Selvage

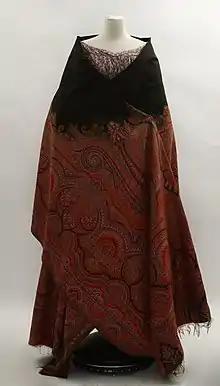
Black and red patterned wool shawl; the long edges are selvedges and the short edges are knotted fringe. . From the collection of Conner Prairie.

A selvage (US English) or selvedge (British English) is a "self-finished" edge of a piece of fabric which keeps it from unraveling and fraying. The term "self-finished" means that the edge does not require additional finishing work, such as hem or bias tape, to prevent fraying.